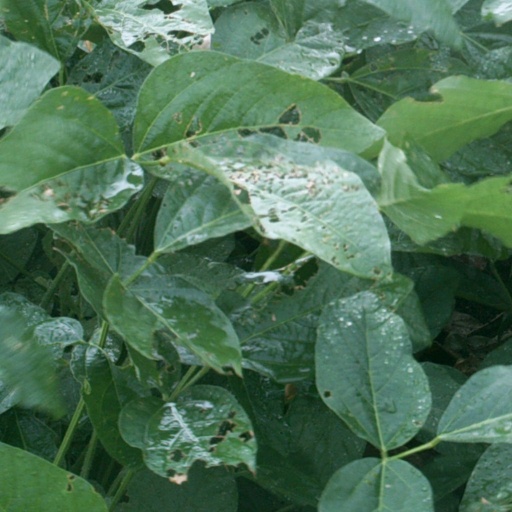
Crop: soybean